SEAT 124 Sport

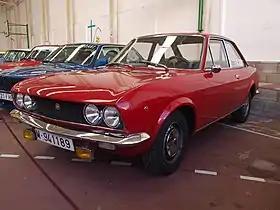

The SEAT 124 Sport is a two-door coupé car built by the Spanish manufacturer SEAT between 1970 and 1975, having sold 23,611 units when its production ceased.